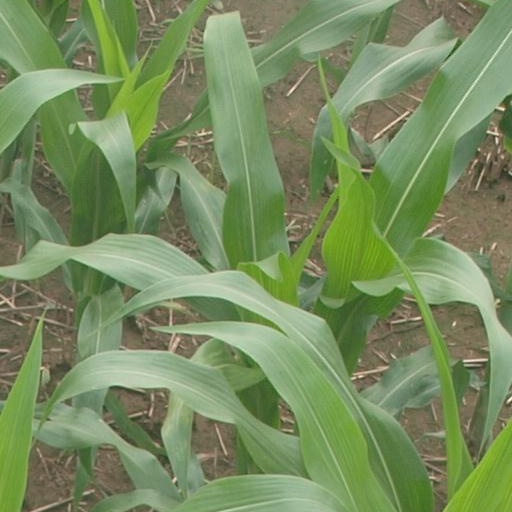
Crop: maize; corn